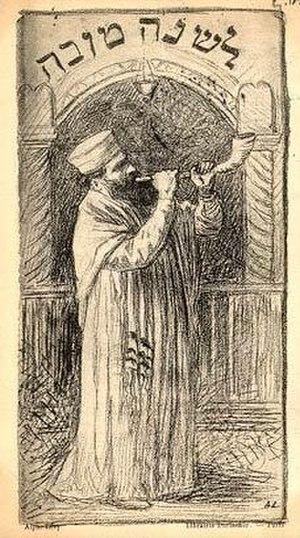
Pin'has ou Pinhas est la 41ᵉ section hebdomadaire du cycle annuel de lecture de la Torah et la huitième du Livre des Nombres.
La musique religieuse désigne toutes formes musicales liées à toutes formes religieuses.
Alphonse Lévy, également connu sous le pseudonyme de Saïd, né à Marmoutier le 8 janvier 1843, mort à Alger le 2 février 1918, est un peintre, illustrateur et caricaturiste français.